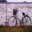
Label: bicycle